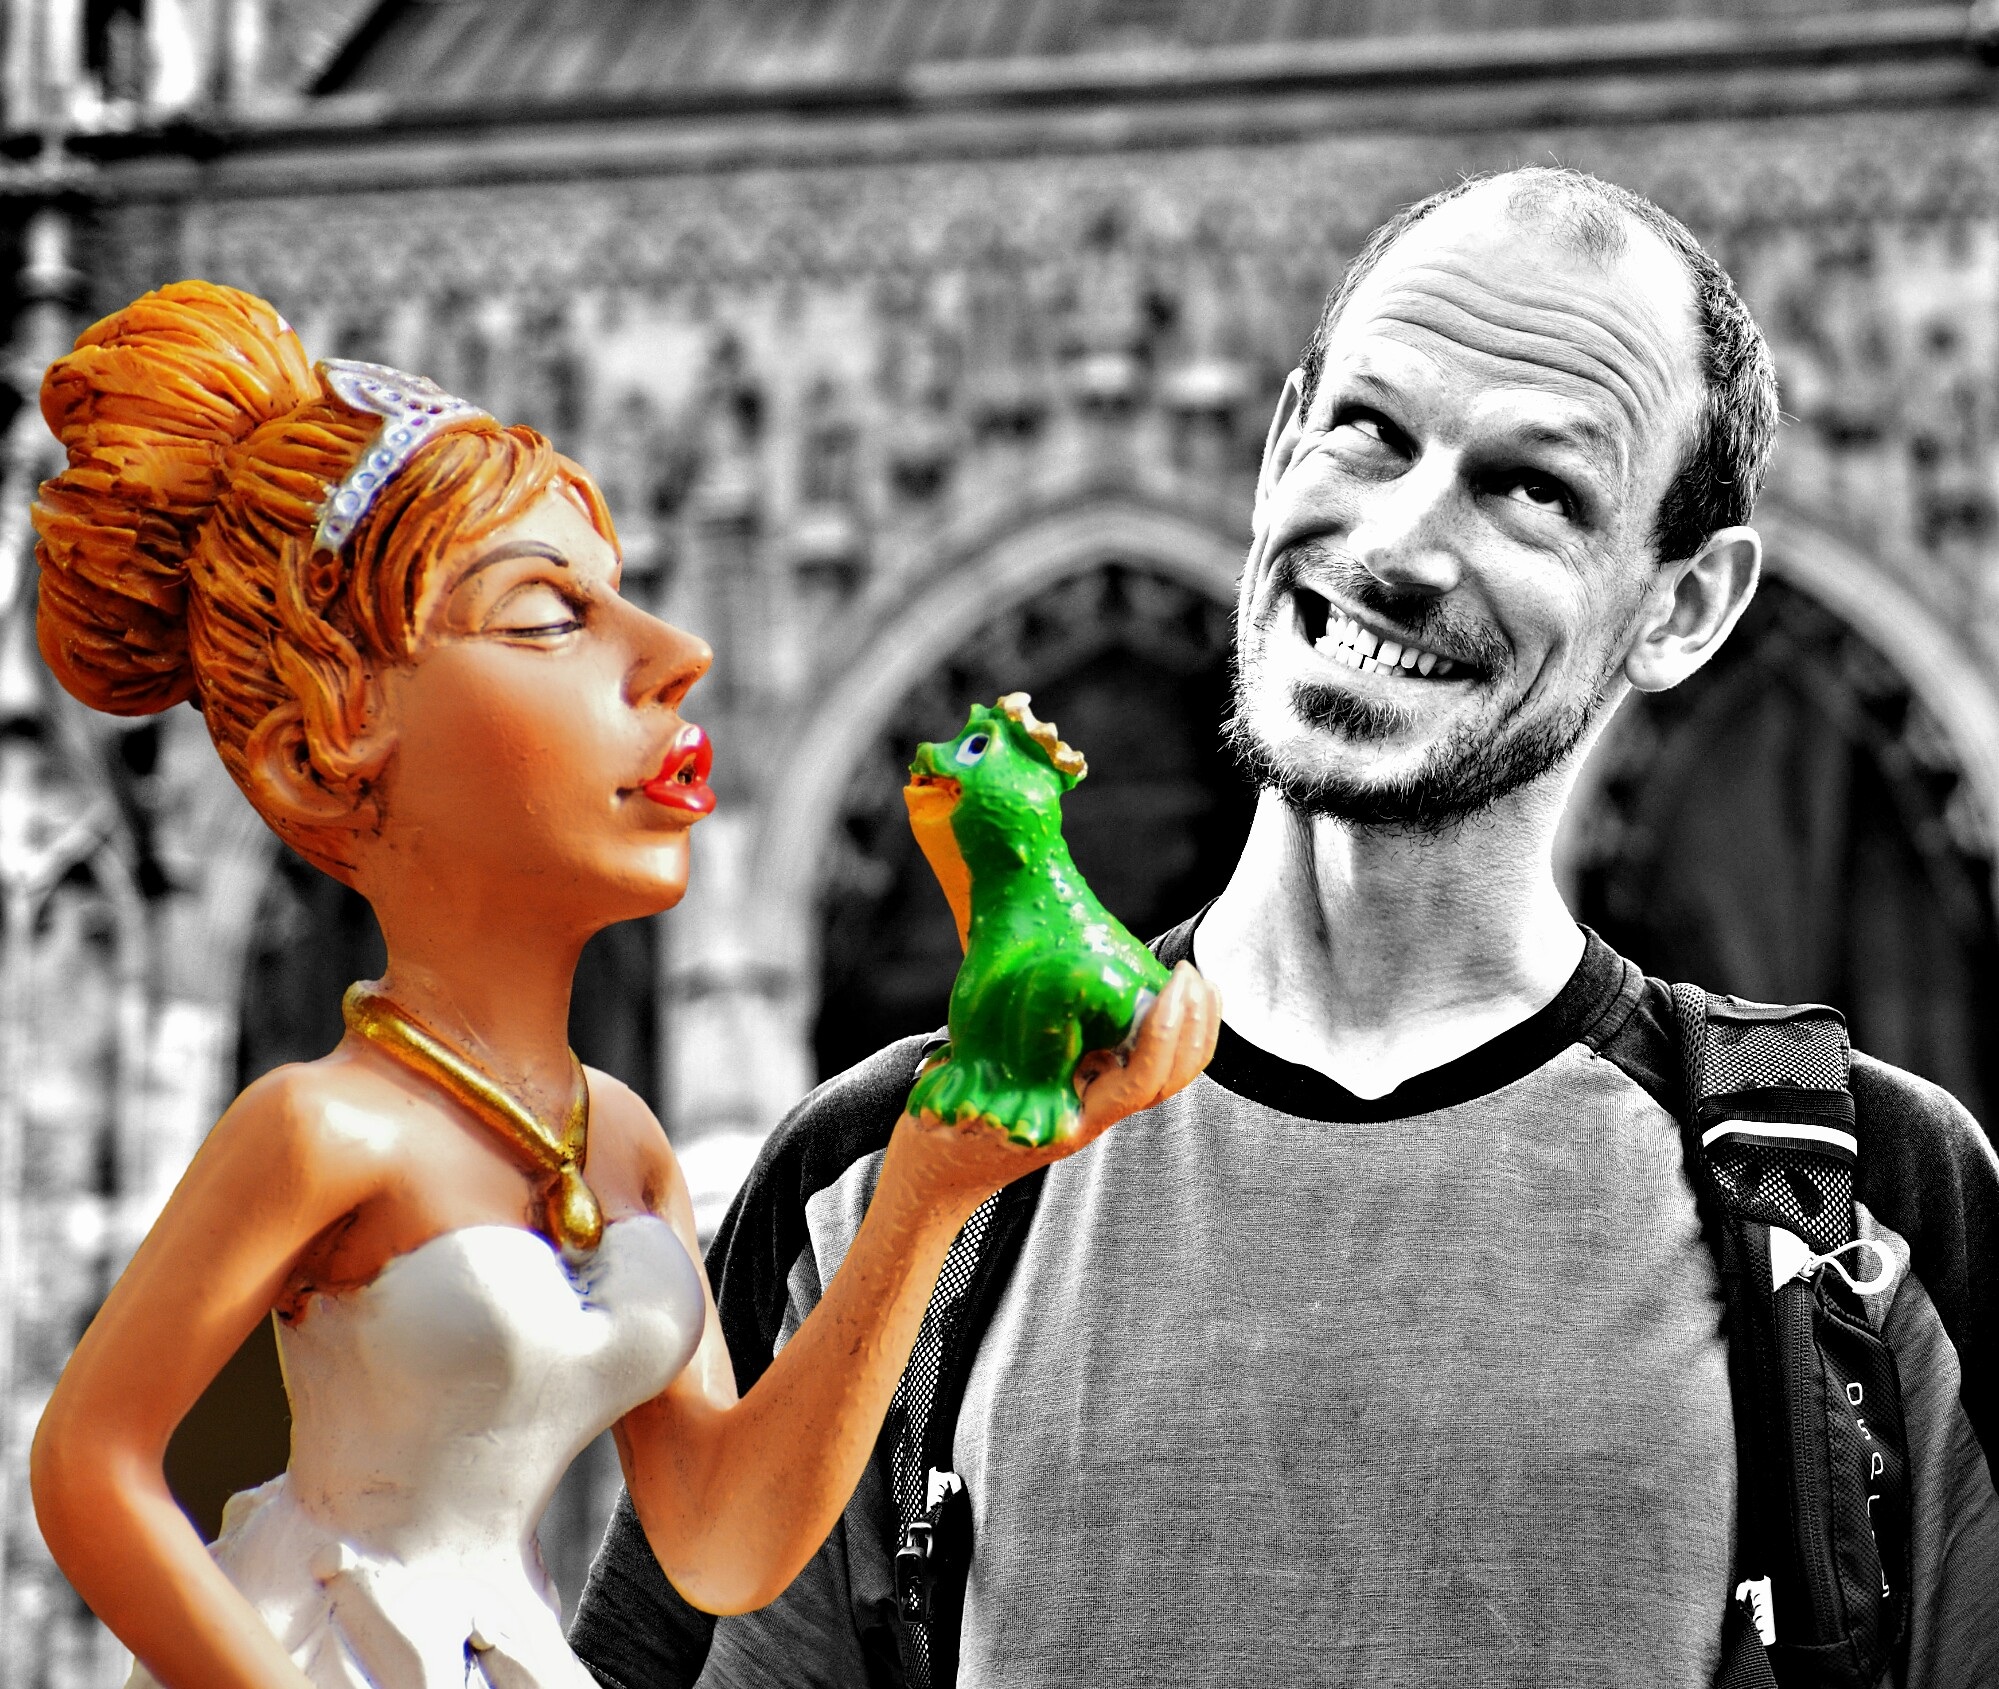
people, crowd, statue, kiss, frog, art, festival, figure, funny, prince, fairy tales, kiss the frog